Montaner

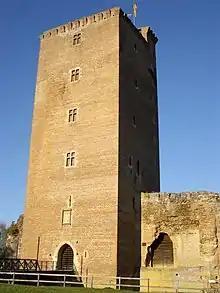
Castle

Montaner is a commune in the Pyrénées-Atlantiques department in south-western France.